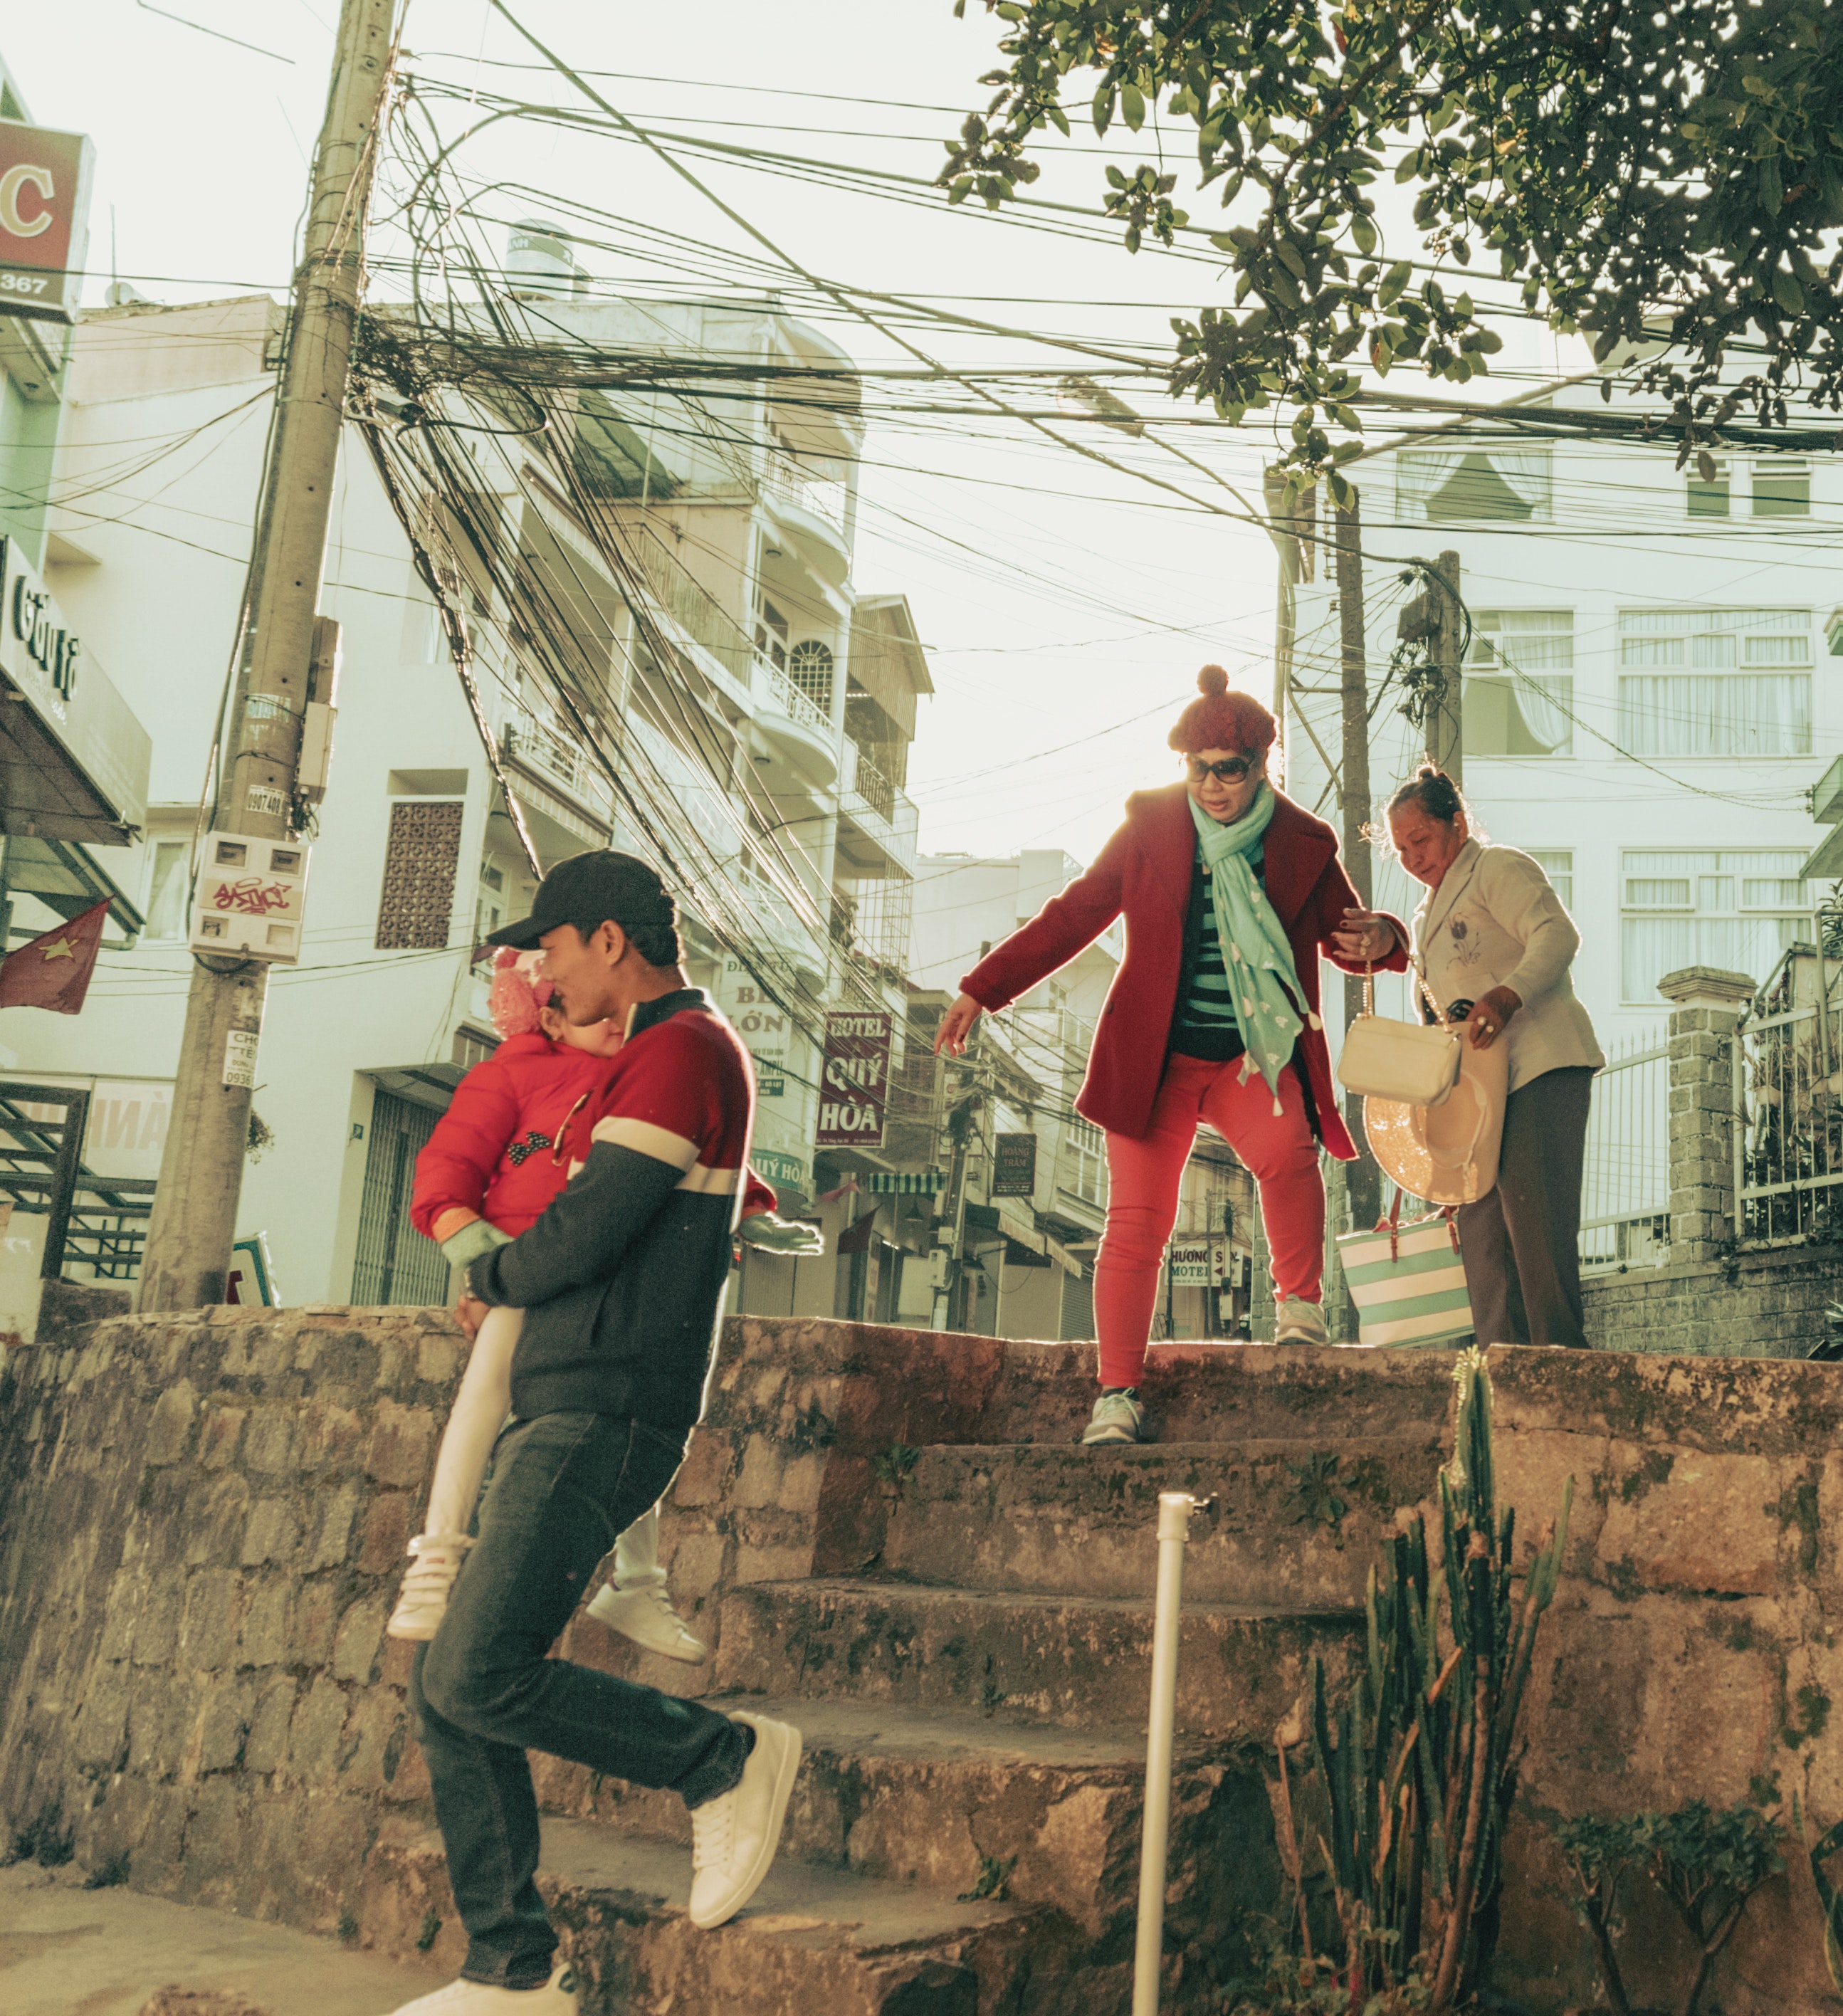
water, tree, wall, photography, temple, plant, house, tourism